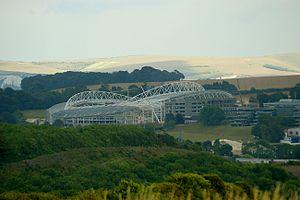
Le Falmer Stadium, officiellement appelé American Express Community Stadium pour des raisons de sponsoring ou également surnommé The AMEX, est un nouveau stade de football en banlieue de Brighton et Hove au Royaume-Uni.